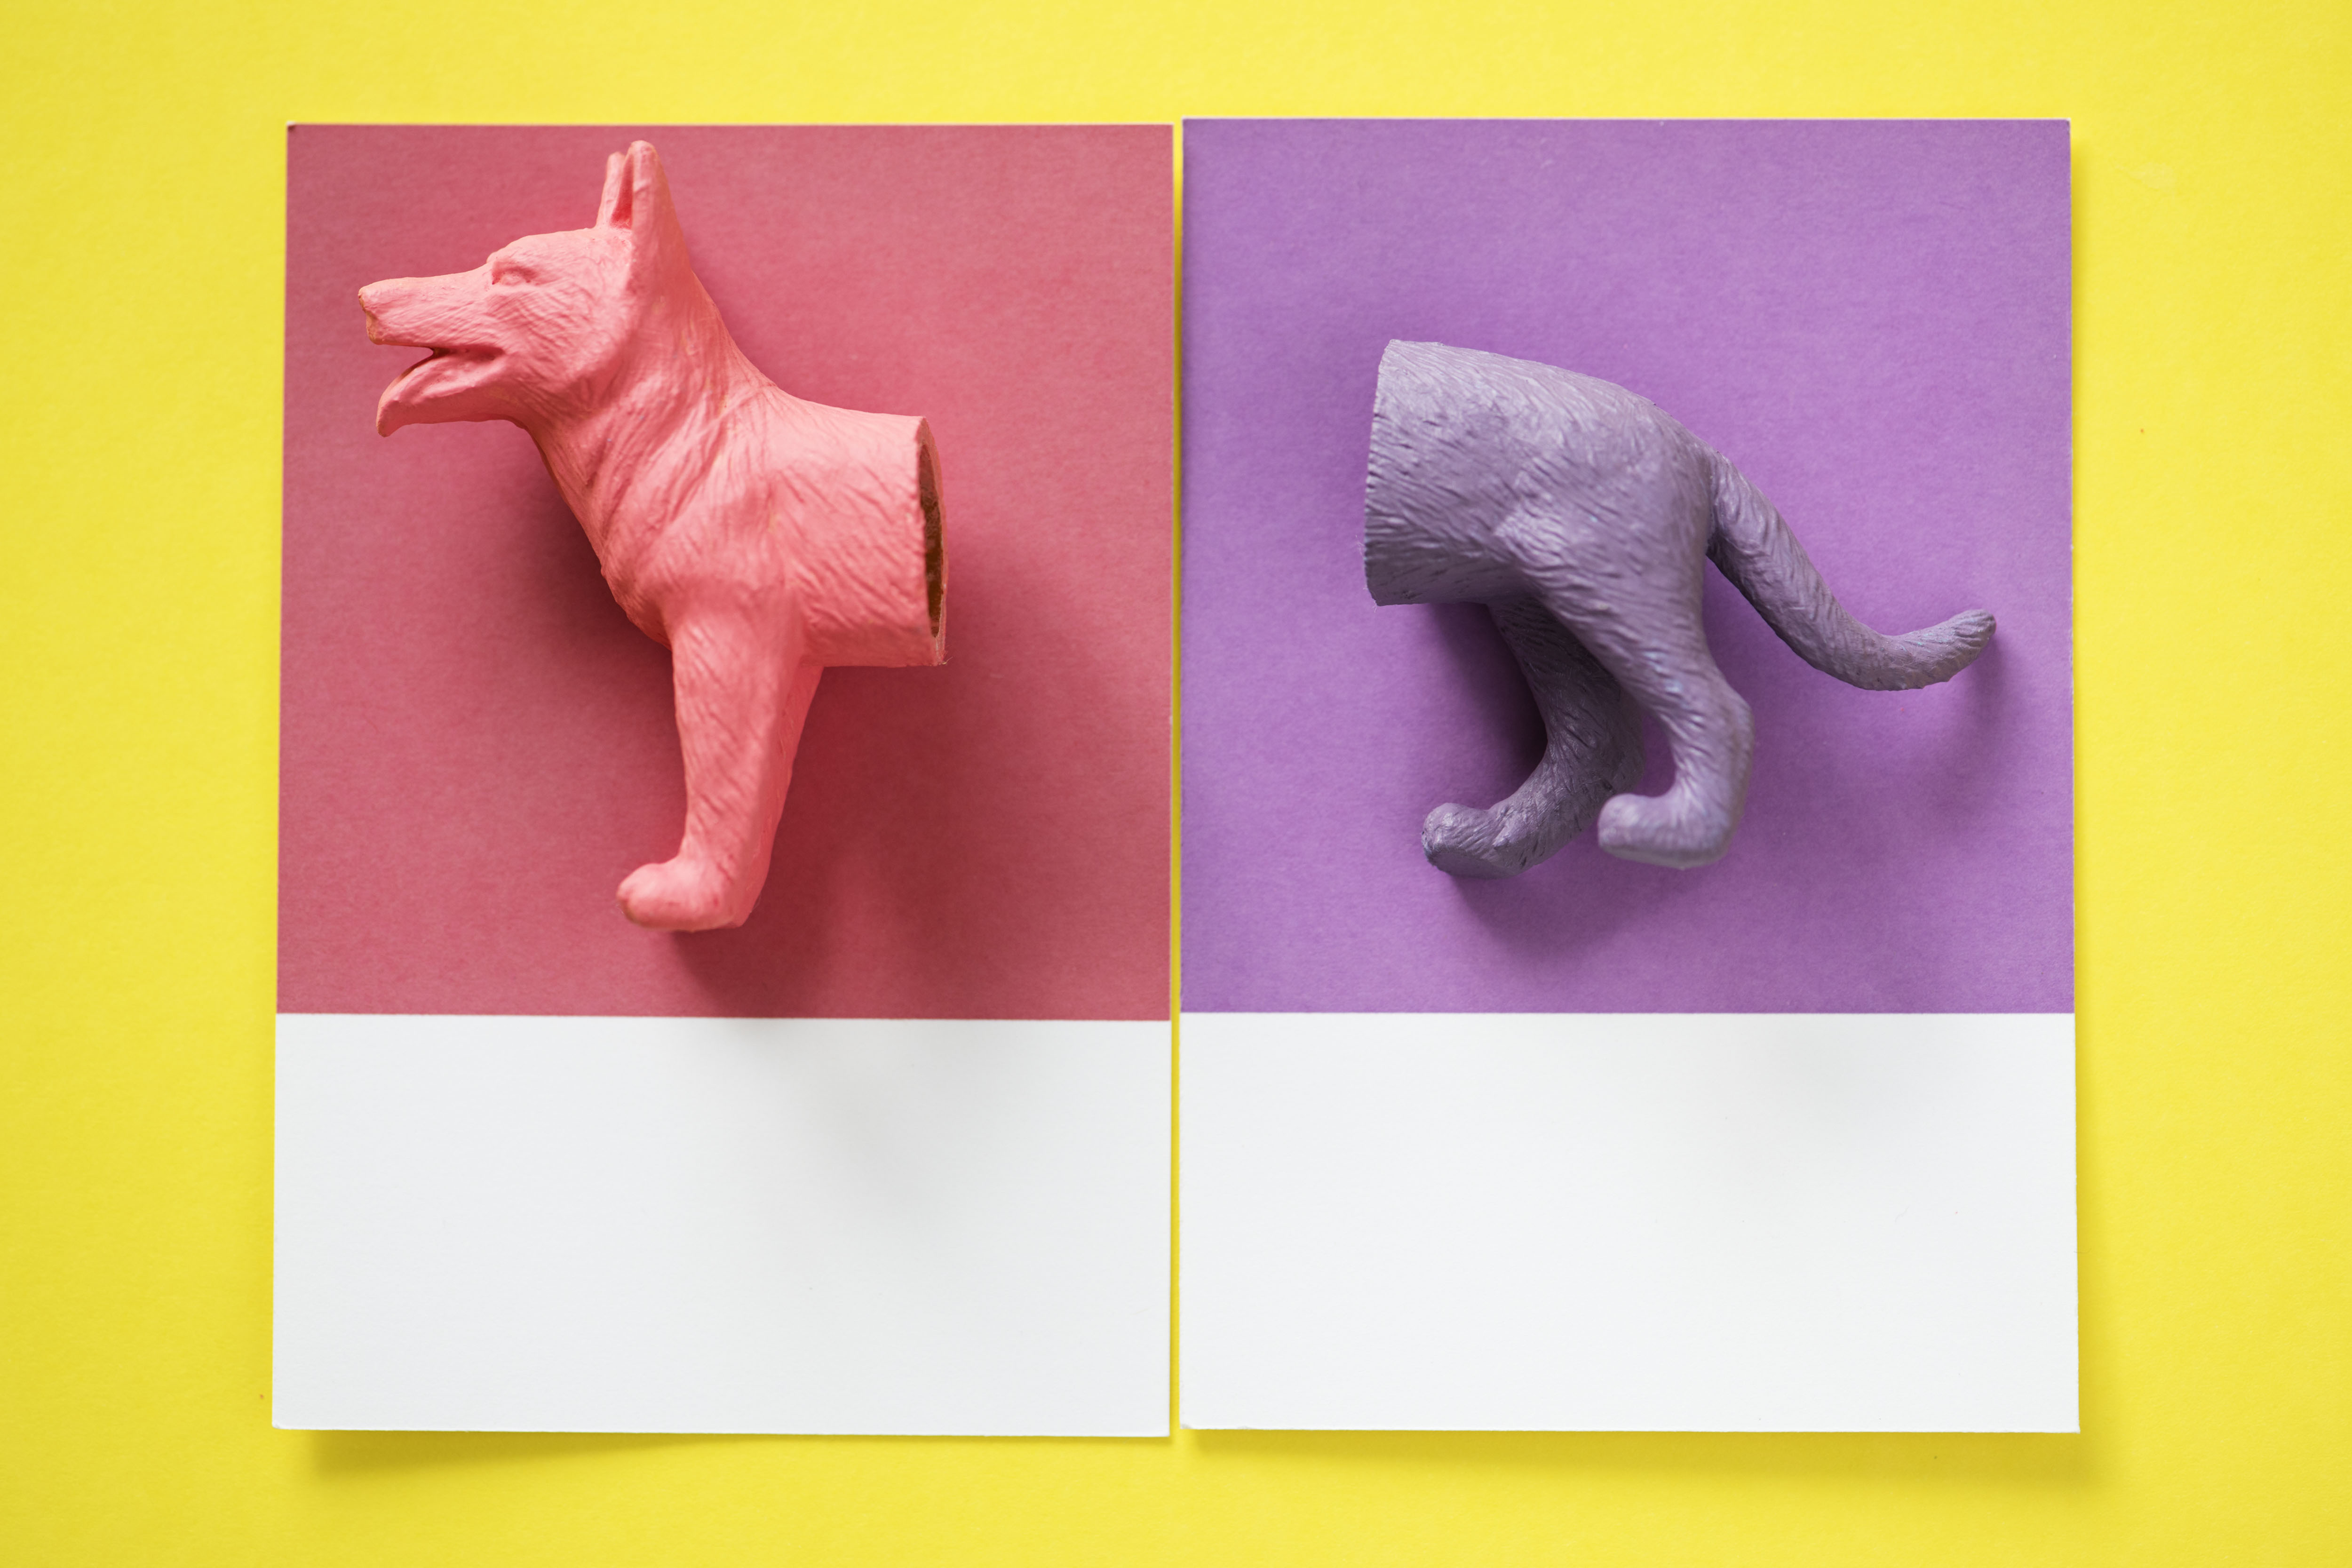
abstract, animal, background, canine, colorful, concept, creative, cut, decoration, dog, figure, fun, german shepherd, half, joy, little, mini, miniature, model, pattern, pink, play, purple, shape, small, symbol, textured, tiny, toy, yellow, text, fauna, cat, small to medium sized cats, paper, art paper, material, cat like mammal, art, font, paper product